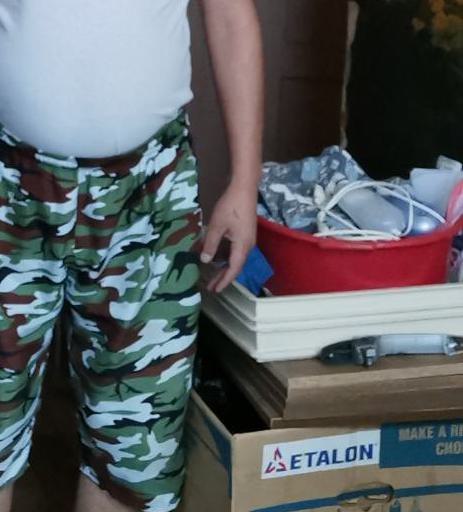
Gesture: no_gesture